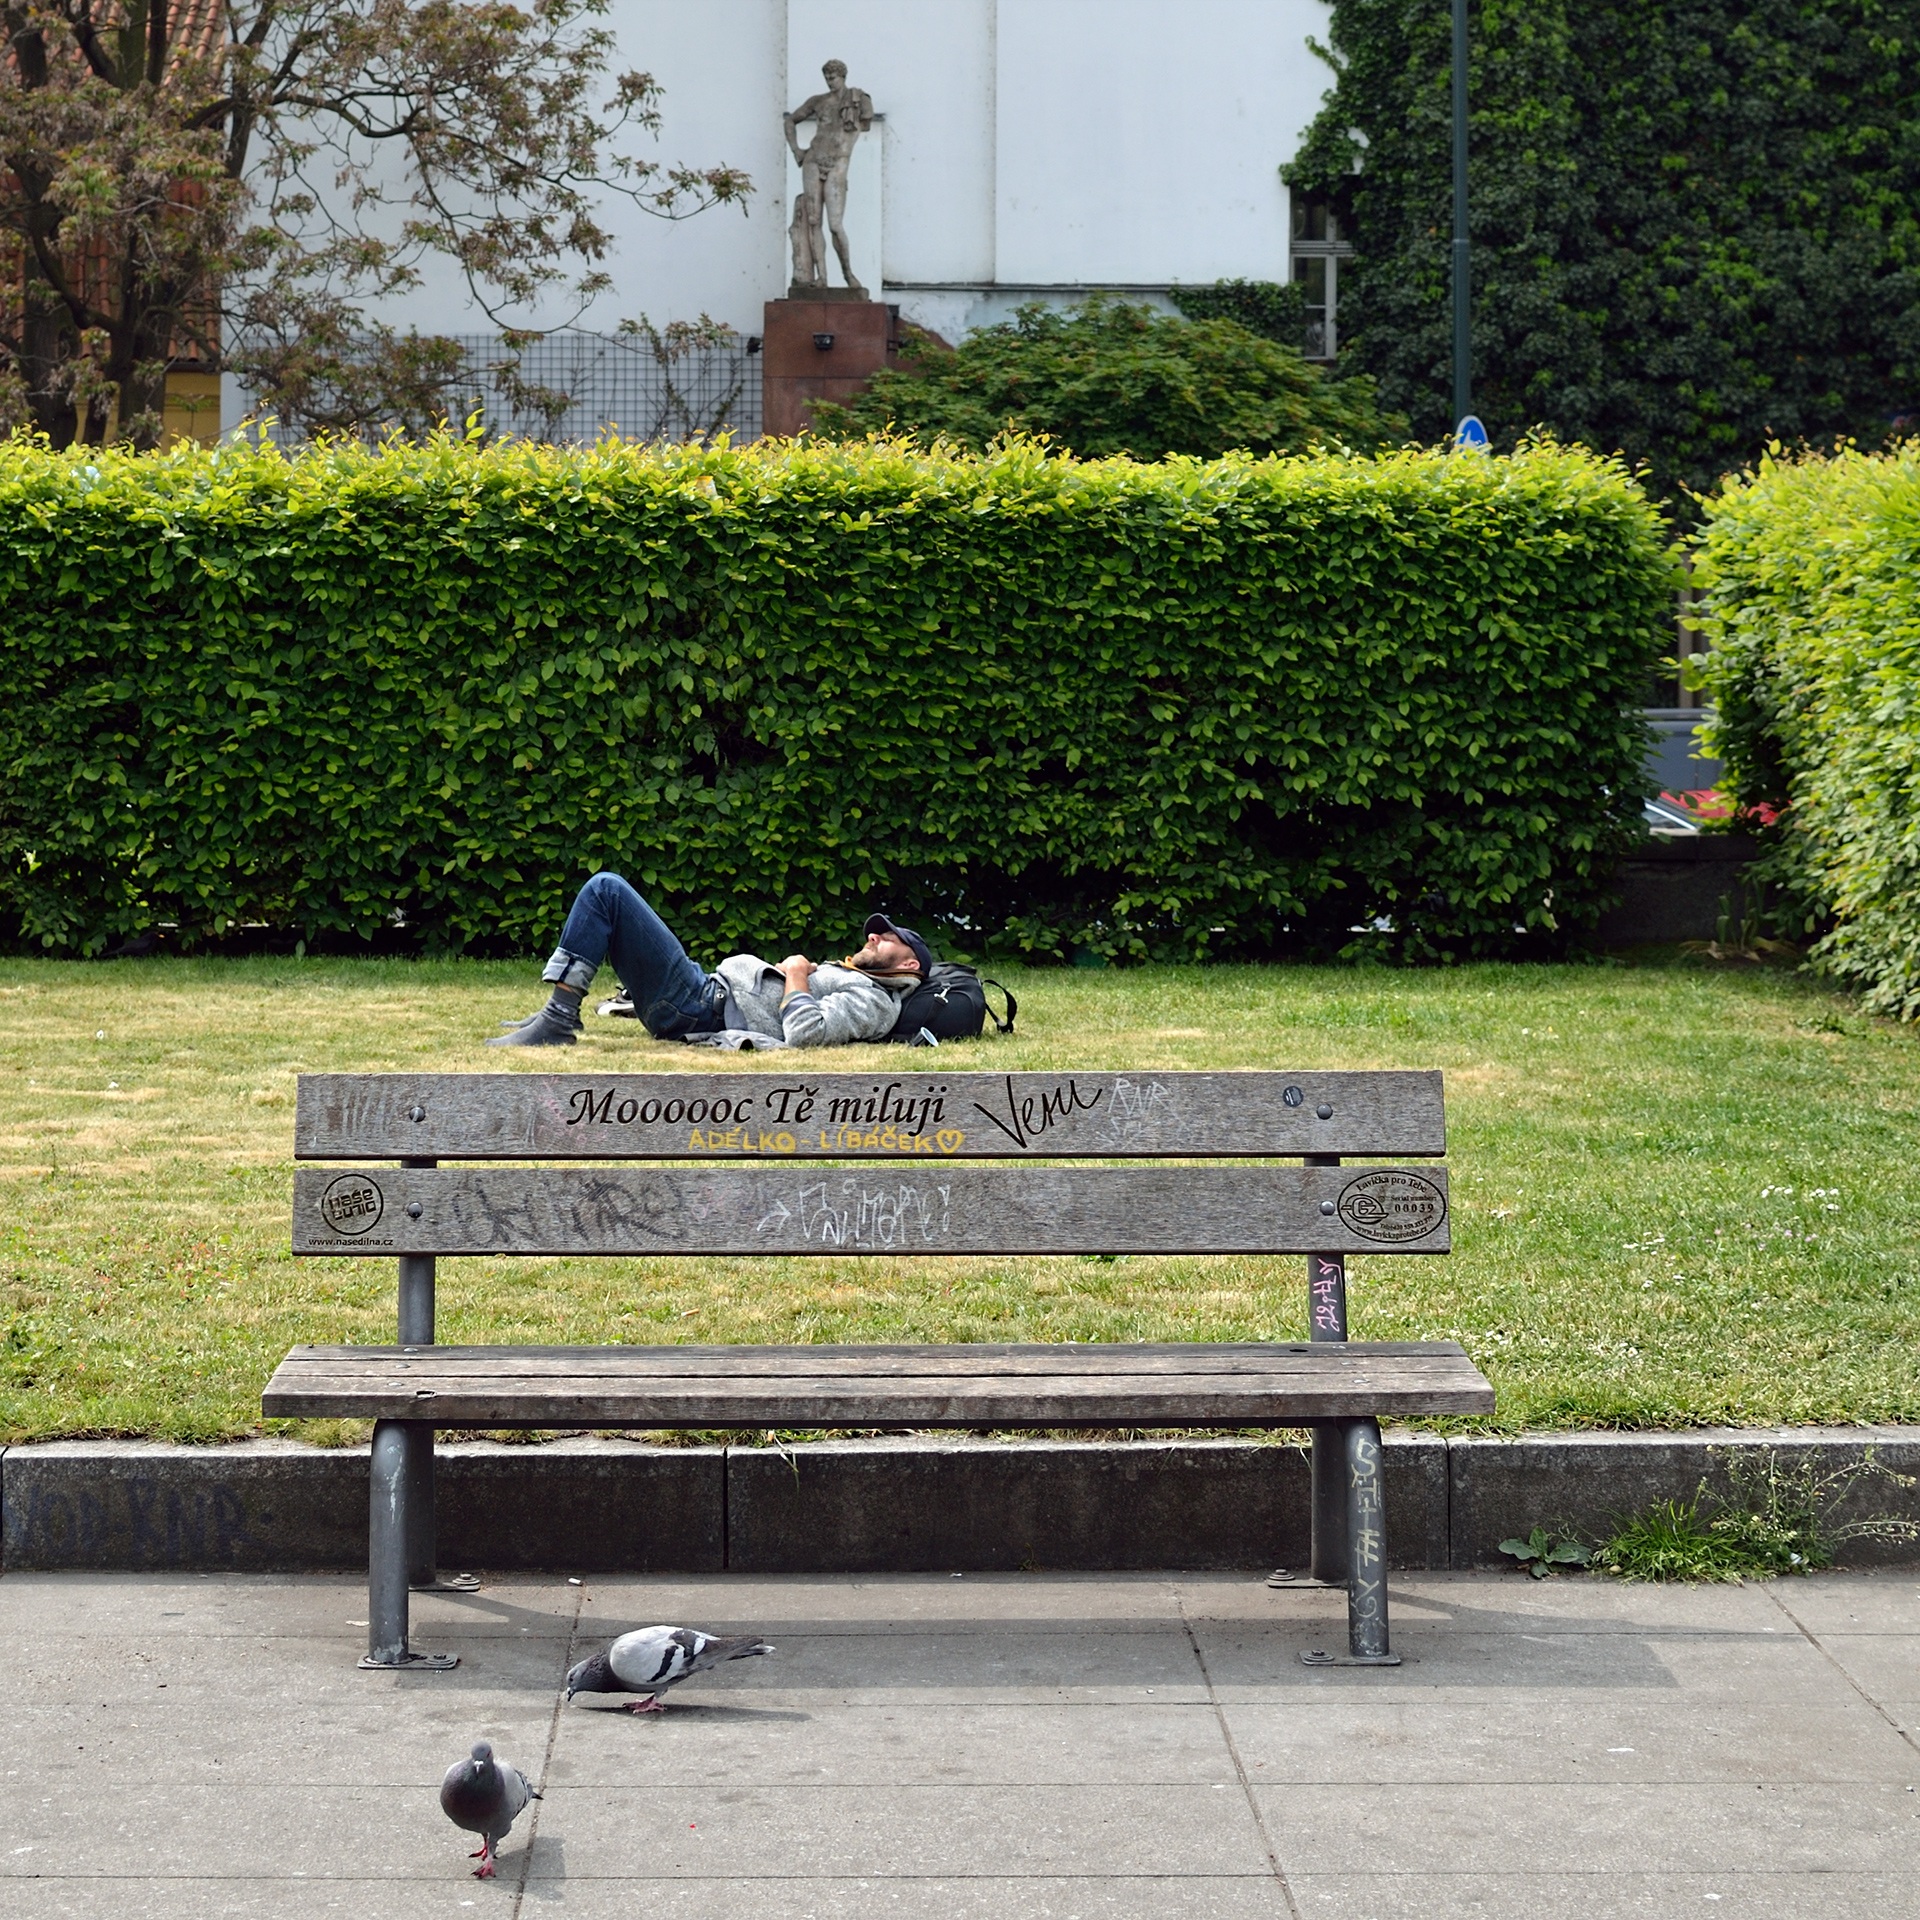
man, grass, bench, lawn, park, furniture, garden, still life, sleep, resting, sunny day, on the grass